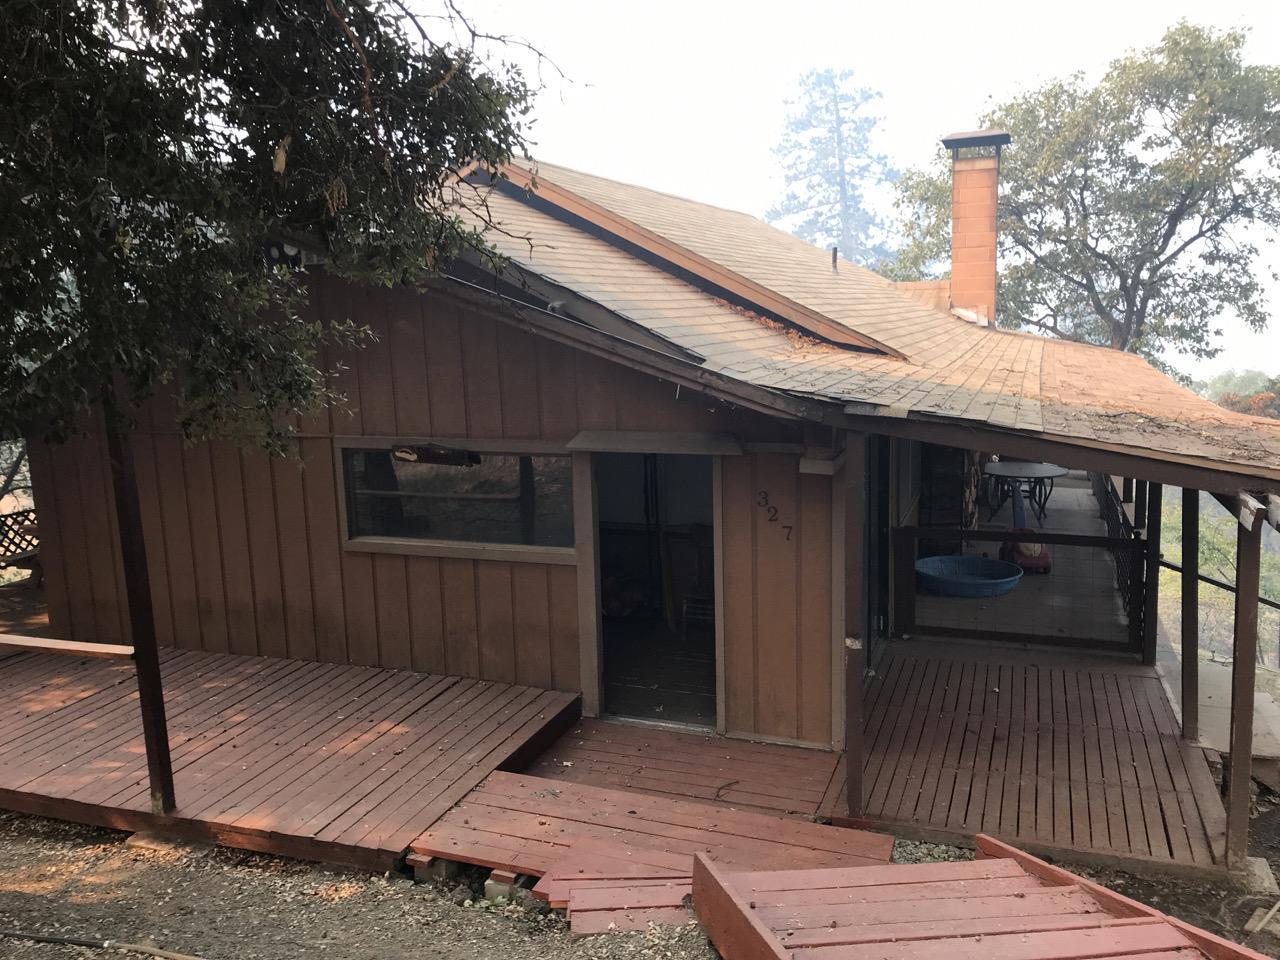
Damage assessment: no_damage